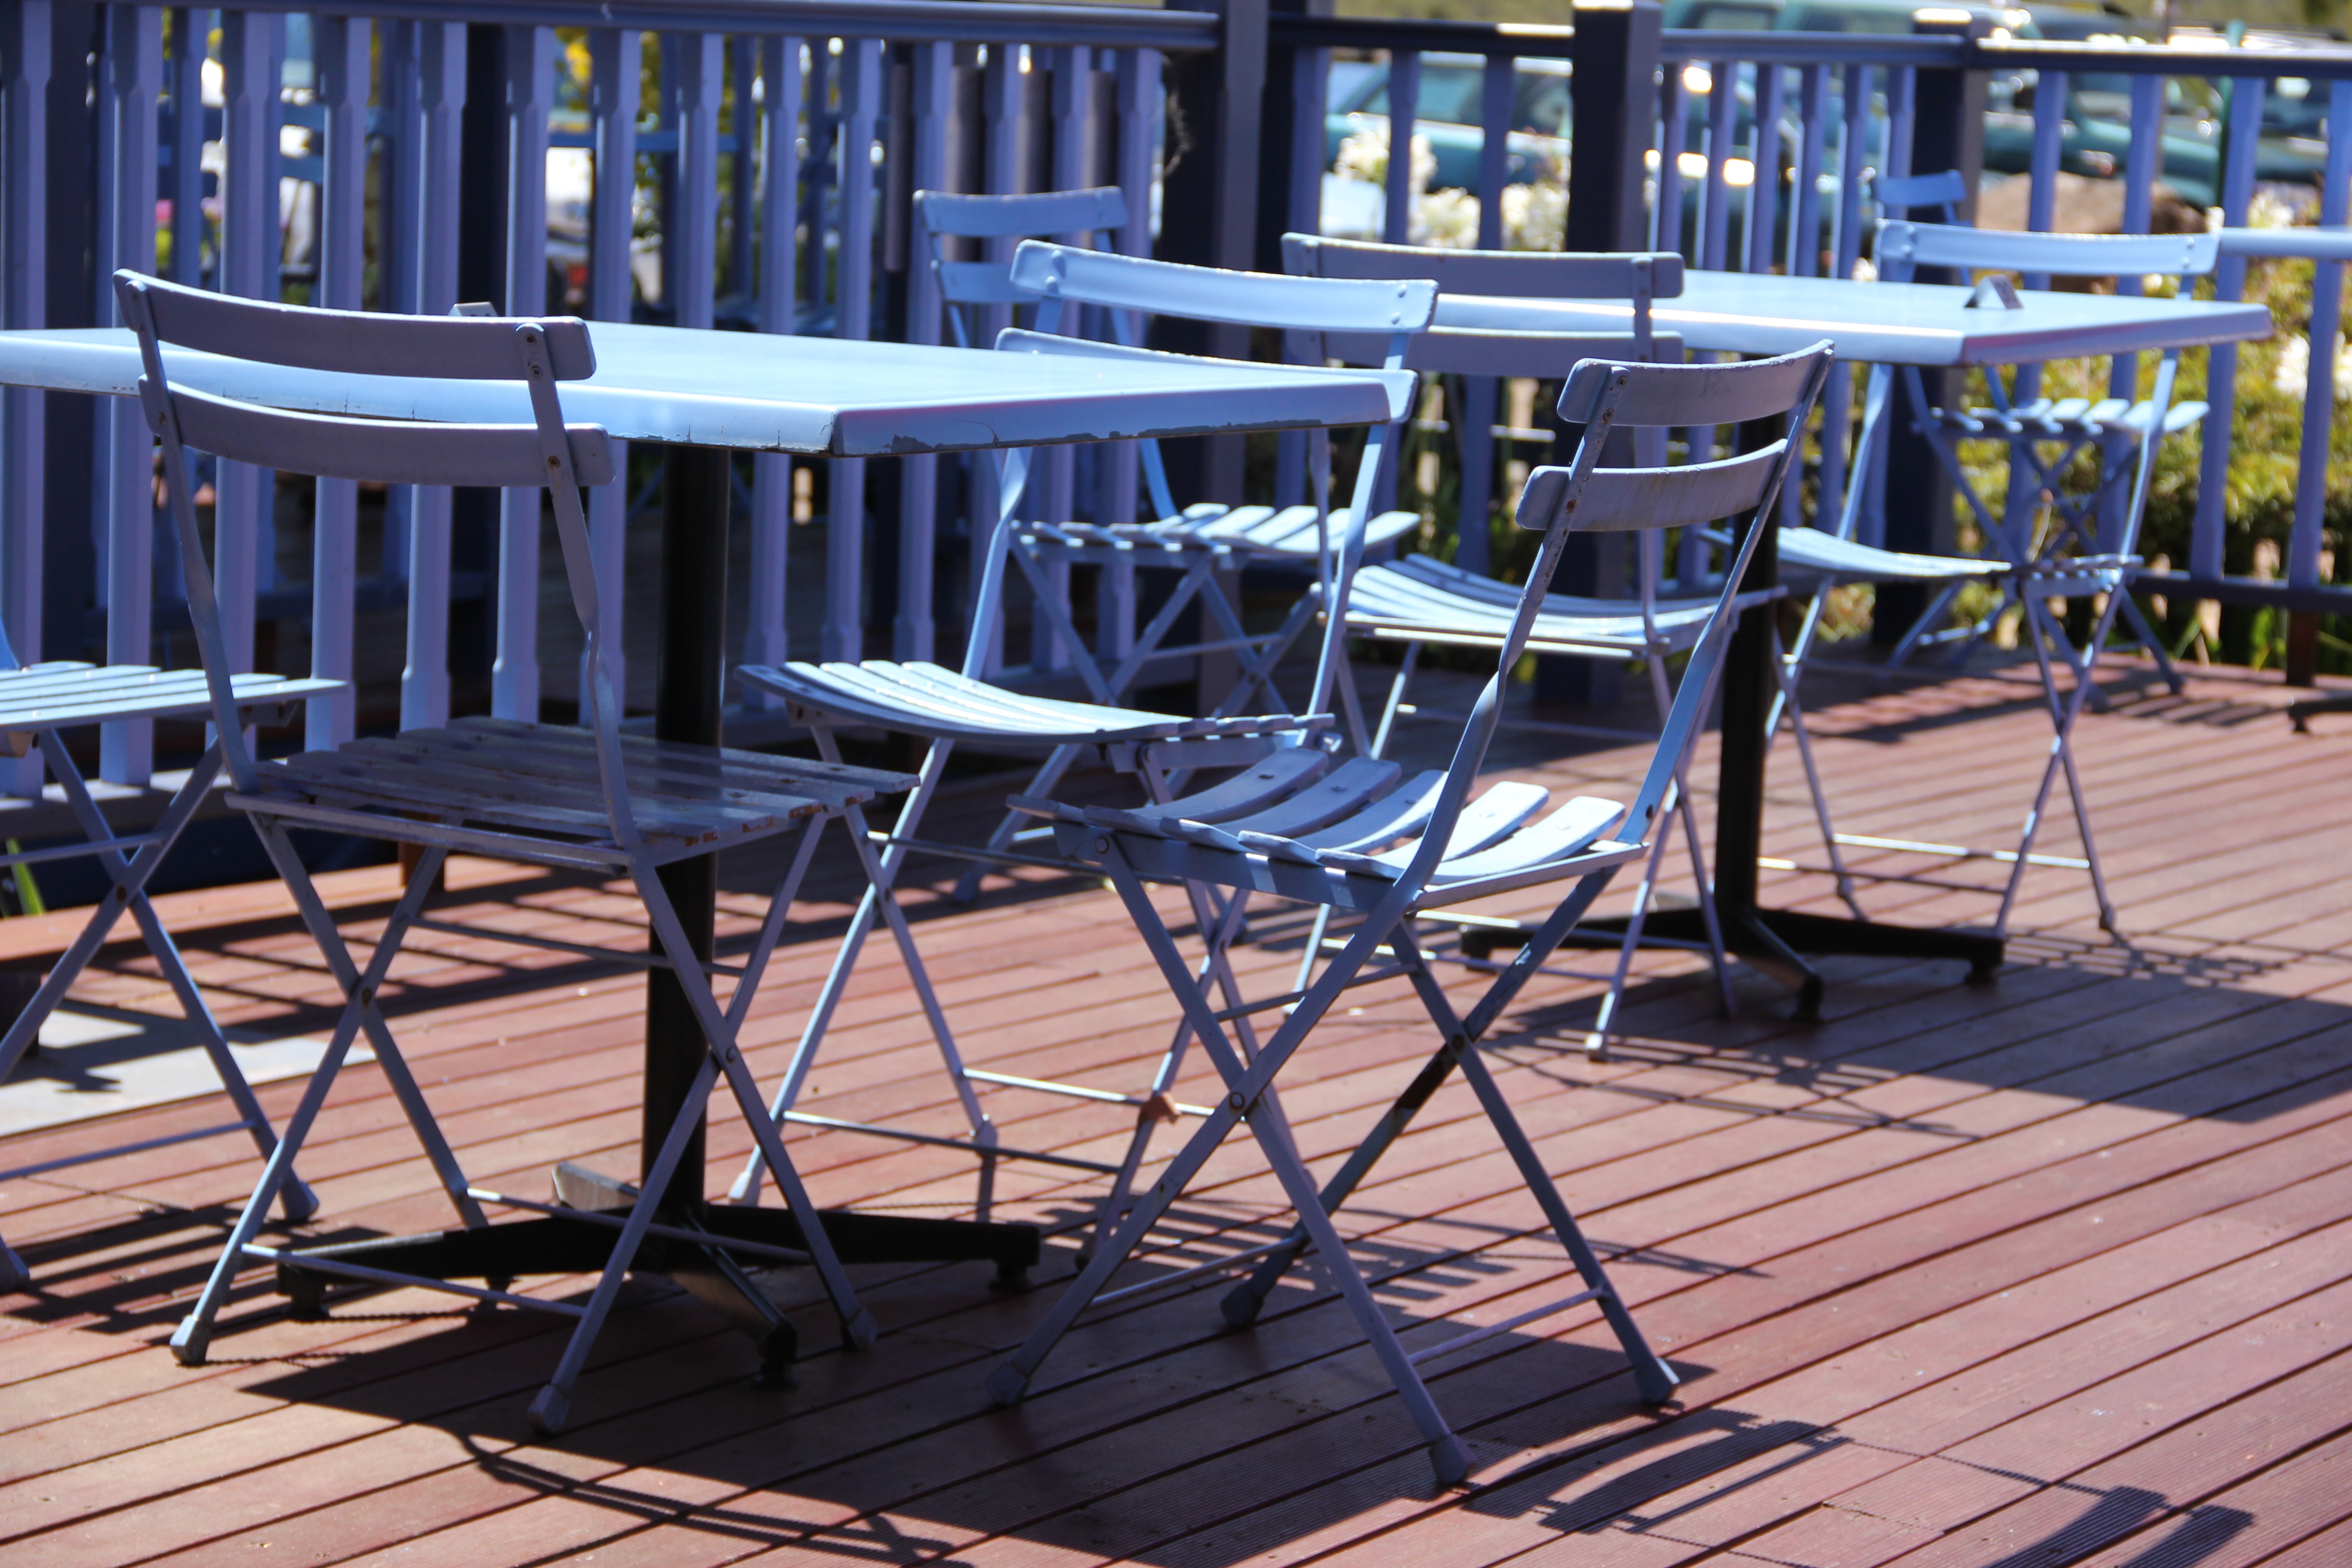
table, cafe, wood, chair, seat, blue, furniture, room, chairs, terrace, beer garden, dining tables, garden table, outdoor structure